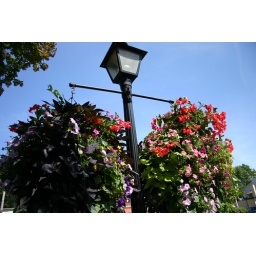
Hanging baskets along the street in Niagara on the Lake